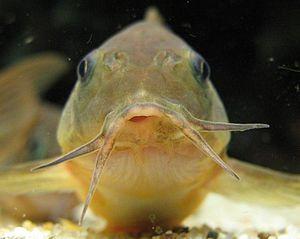
Corydoras aeneus barbillons